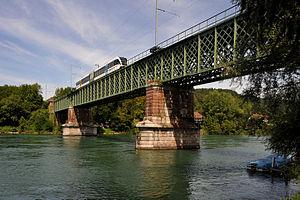
Cette liste présente les biens culturels d'importance nationale dans le canton d'Argovie. Cette liste correspond à l'édition 2009 de l'Inventaire Suisse des biens culturels d'importance nationale pour le canton d'Argovie. Il est trié par commune et inclus : 175 bâtiments séparés, 11 collections et 56 sites archéologiques.
Cette liste contient les ponts présents sur le Rhin et ses bras. Elle est donnée par province néerlandaise, land allemand, département français, canton suisse, land autrichien ou pays depuis l'aval du fleuve vers son amont et précise pour chacun le nom des communes reliées, en commençant par celle située sur la rive gauche.